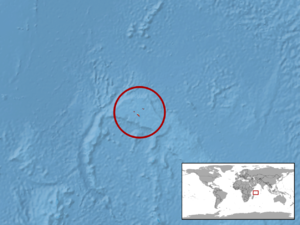
Archaius tigris, unique représentant du genre Archaius, est une espèce de sauriens de la famille des Chamaeleonidae.